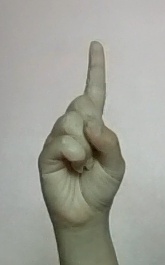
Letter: bb